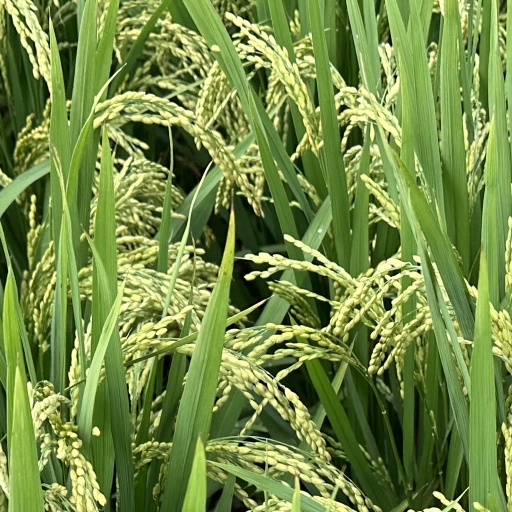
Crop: rice